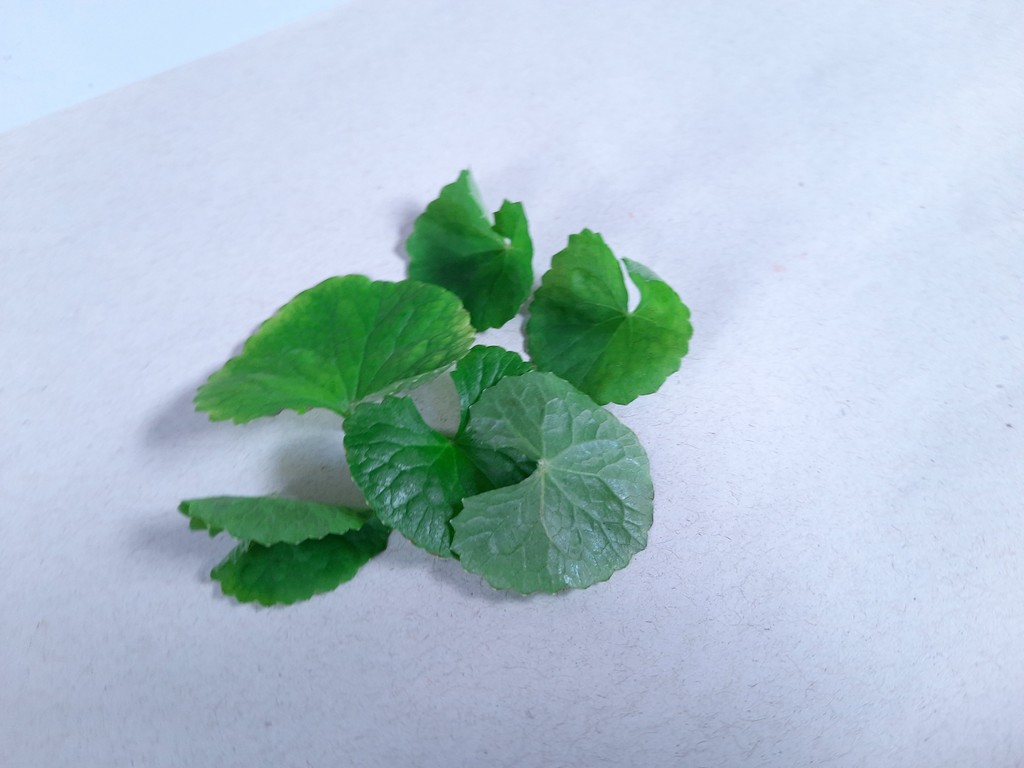
Label: Healthy